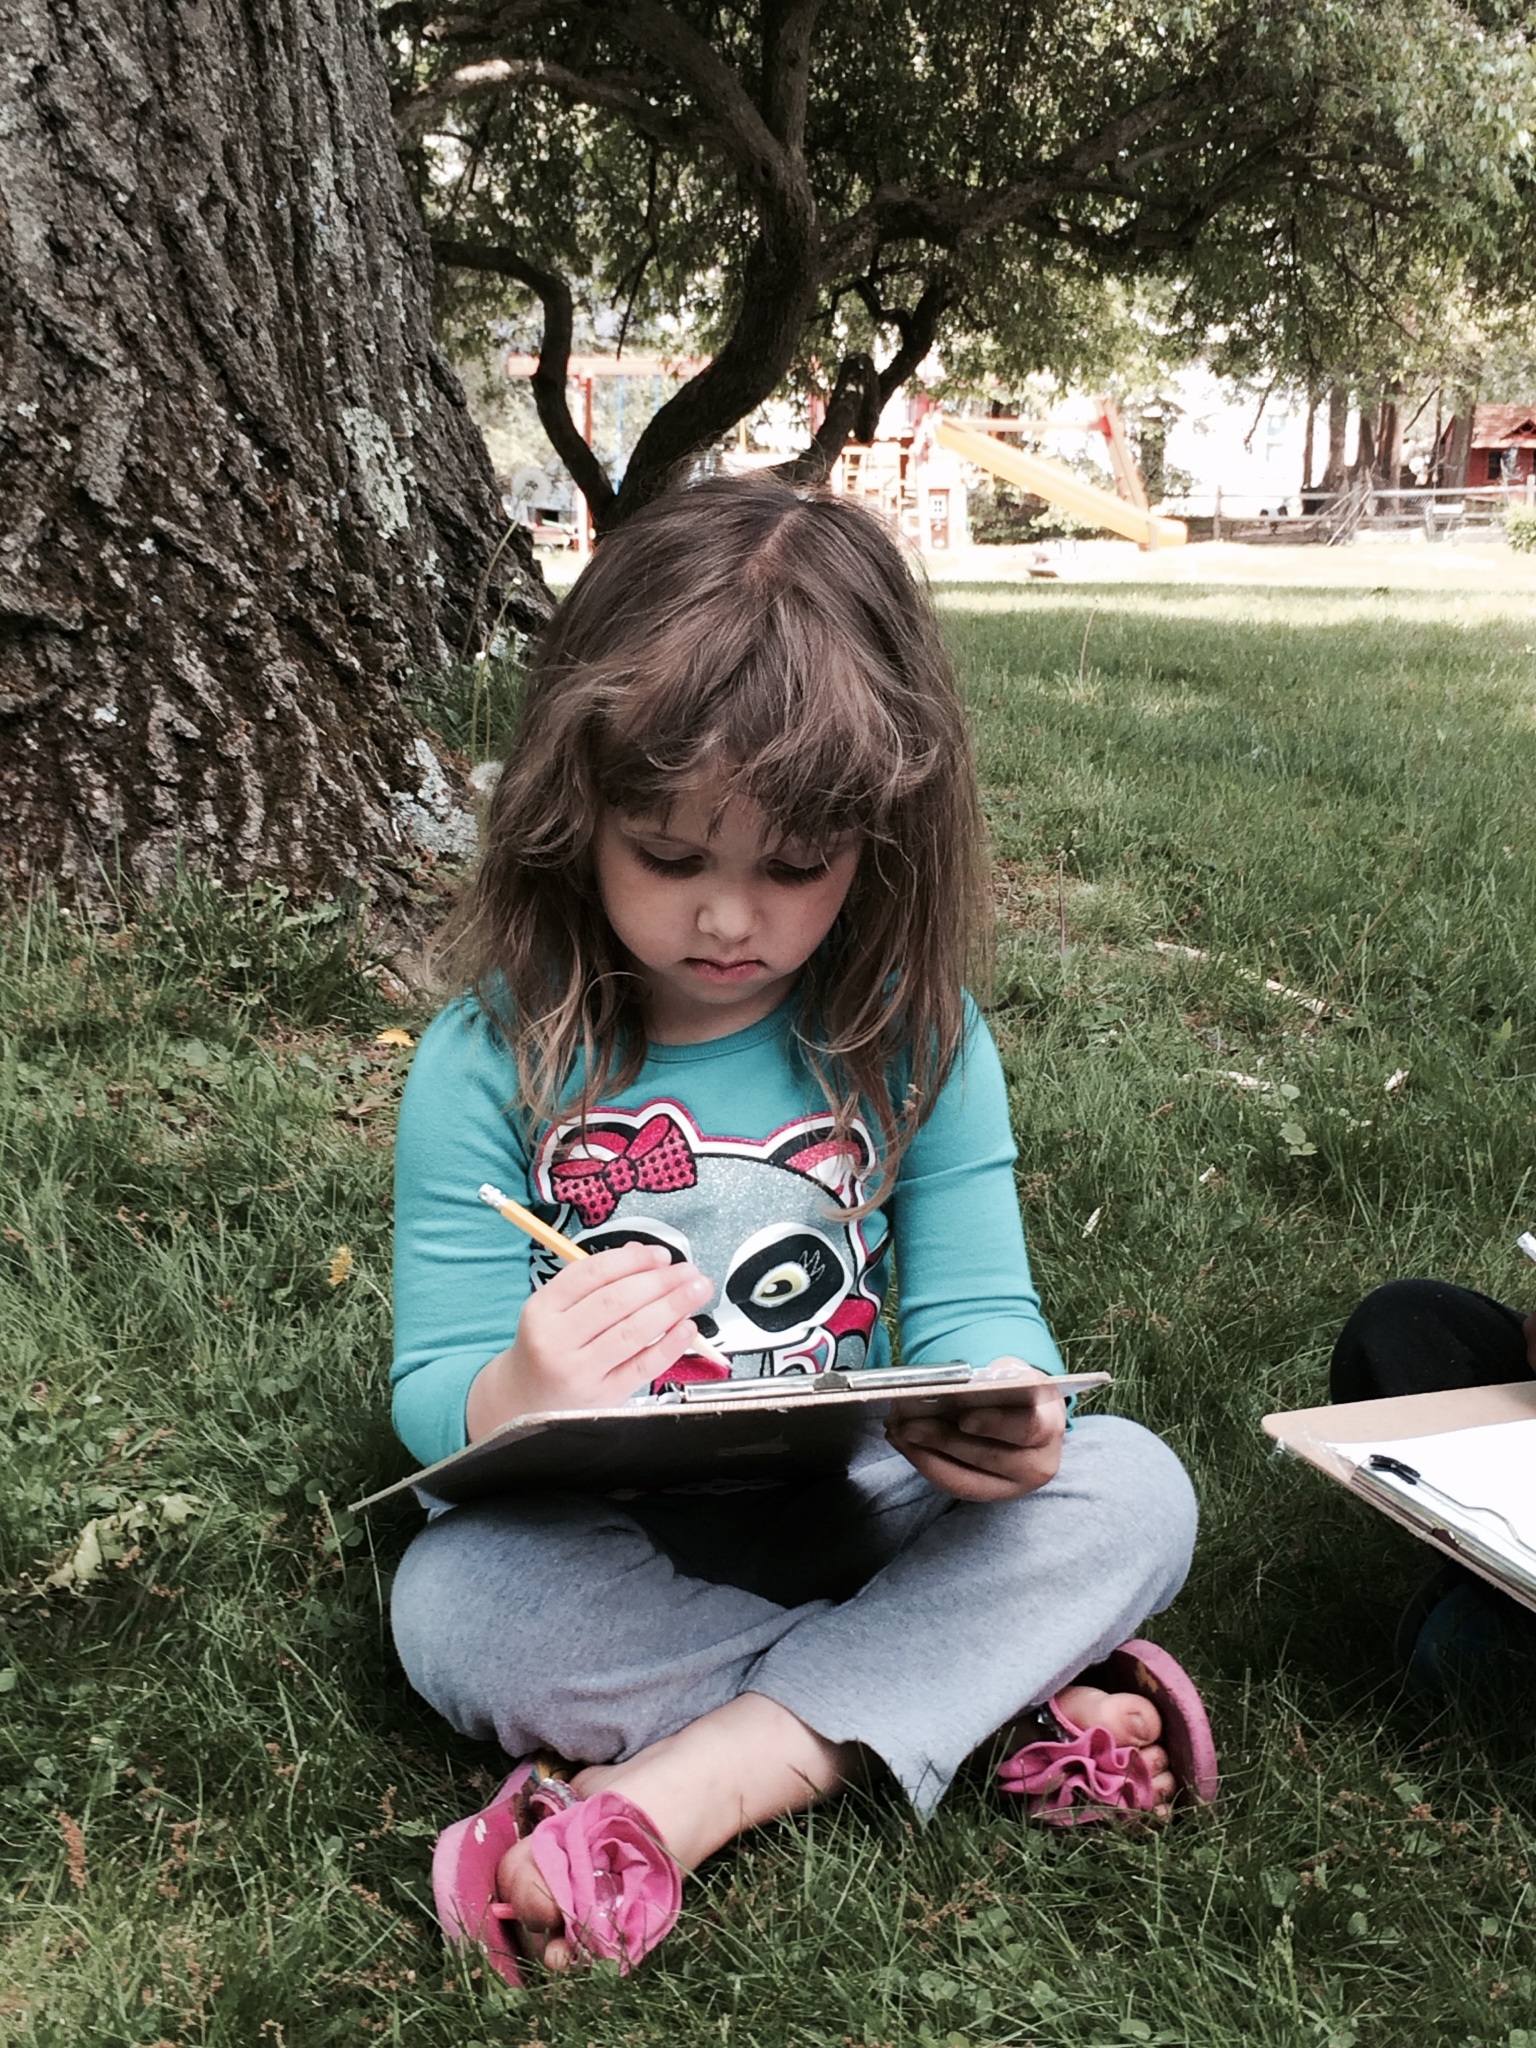
writing, grass, book, person, people, girl, play, kid, cute, reading, female, young, spring, sitting, student, child, education, fun, toddler, little, school, learn, studying, learning, homework, elementary, knowledge, human positions